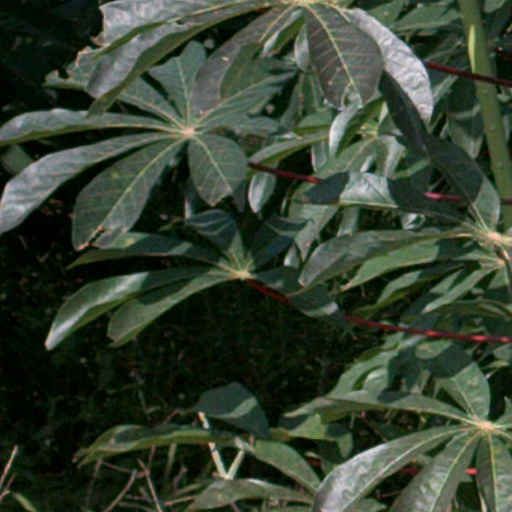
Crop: cassava